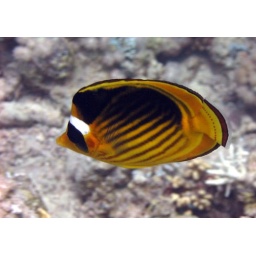
yellow fish in the sea